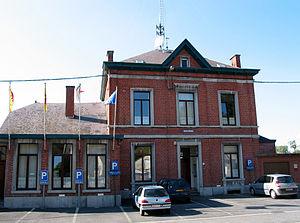
Doische (Belgique), la maison communale.
Doische est une commune francophone de Belgique située en Région wallonne dans la province de Namur.